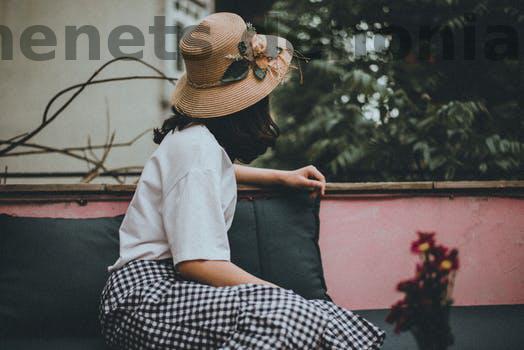
Label: Watermark